Ali Abu Khumra

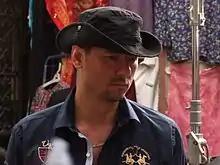

Ali Abu Khumra (born 15 November 1981) is an Iraqi director and executive producer. He is co-founder and owner of the Dubbai-based production company called Etana Production located in Dubai Media City.